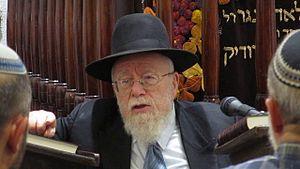
Dov Lior est le grand-rabbin d'Hébron et de Kiryat Arba en Cisjordanie. Il est également à la tête de la yeshivat Nir de Kiryat Arba et du Conseil des rabbins de Judée-Samarie. Personnalité très contestée, il a souvent appelé au meurtre de non-Juifs, à conduire des expérimentations médicales sur des musulmans, ou encore estimé que les femmes Juives n'avaient pas le droit de faire un enfant avec un père non-Juif.